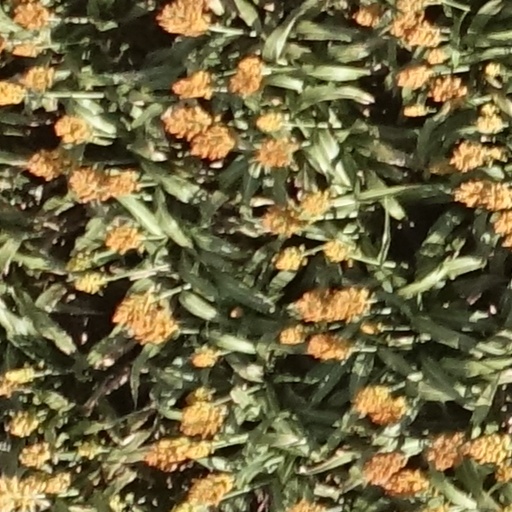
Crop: sorghum